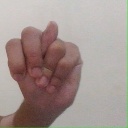
अक्षर: न